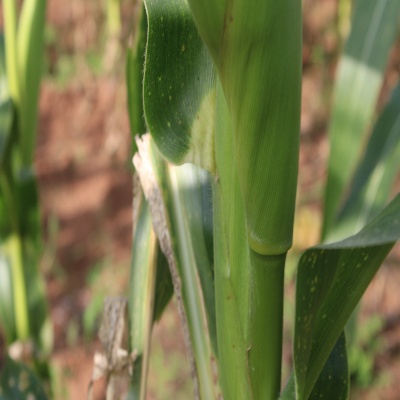
Crop: Maize
Condition: leaf blight